Martyr Saints of China

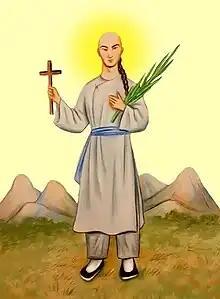
Saint Chi, an 18-year-old man who was tortured and martyred in China

It is known that mingled in this rebellion were all the secret societies and the accumulated and repressed hatred against foreigners in the last decades of the 19th century, because of the political and social changes following the Second Opium War and the imposition of the so-called unequal treaties on China by the Western Powers.